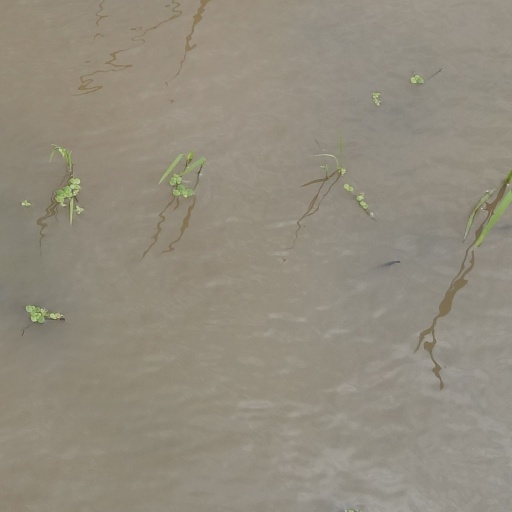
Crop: rice